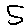
Label: 5